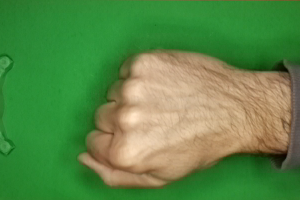
Label: rock